List of birds of Missouri

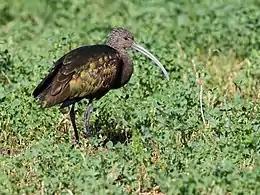
White-faced ibis

Order: PelecaniformesFamily: Threskiornithidae